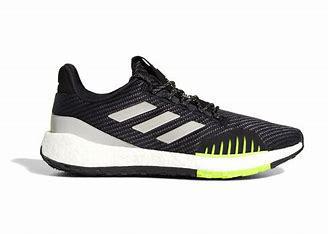
Brand: Adidas
Model: Pulseboost HD